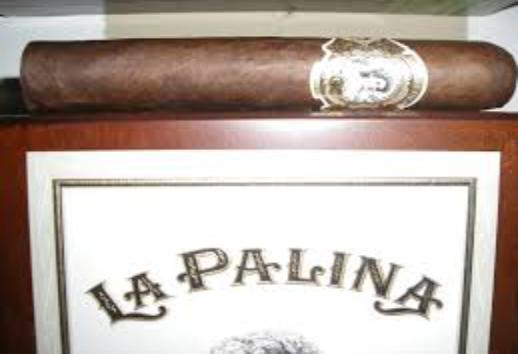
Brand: La Palina
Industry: Necessities